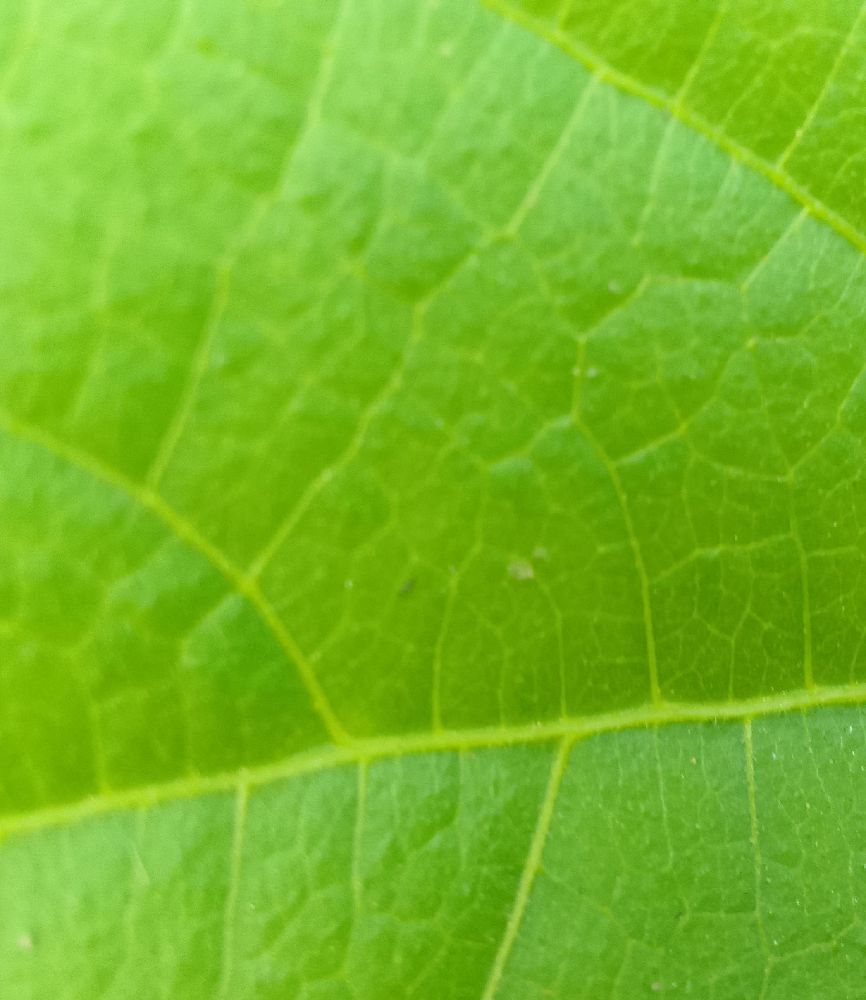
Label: healthy